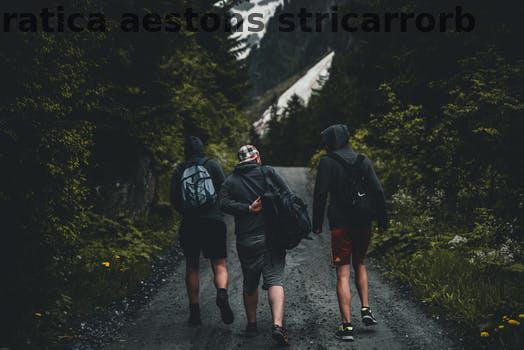
Label: Watermark